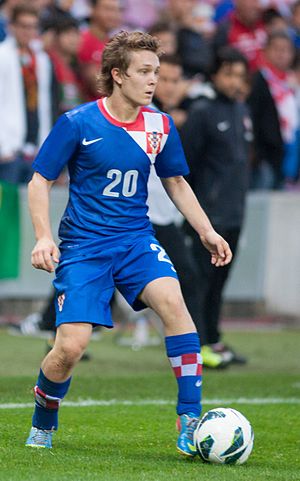
Alen Halilović
Alen Halilović er en kroatisk fodboldspiller, der spiller i Las Palmas, udlejet fra Hamburger SV.